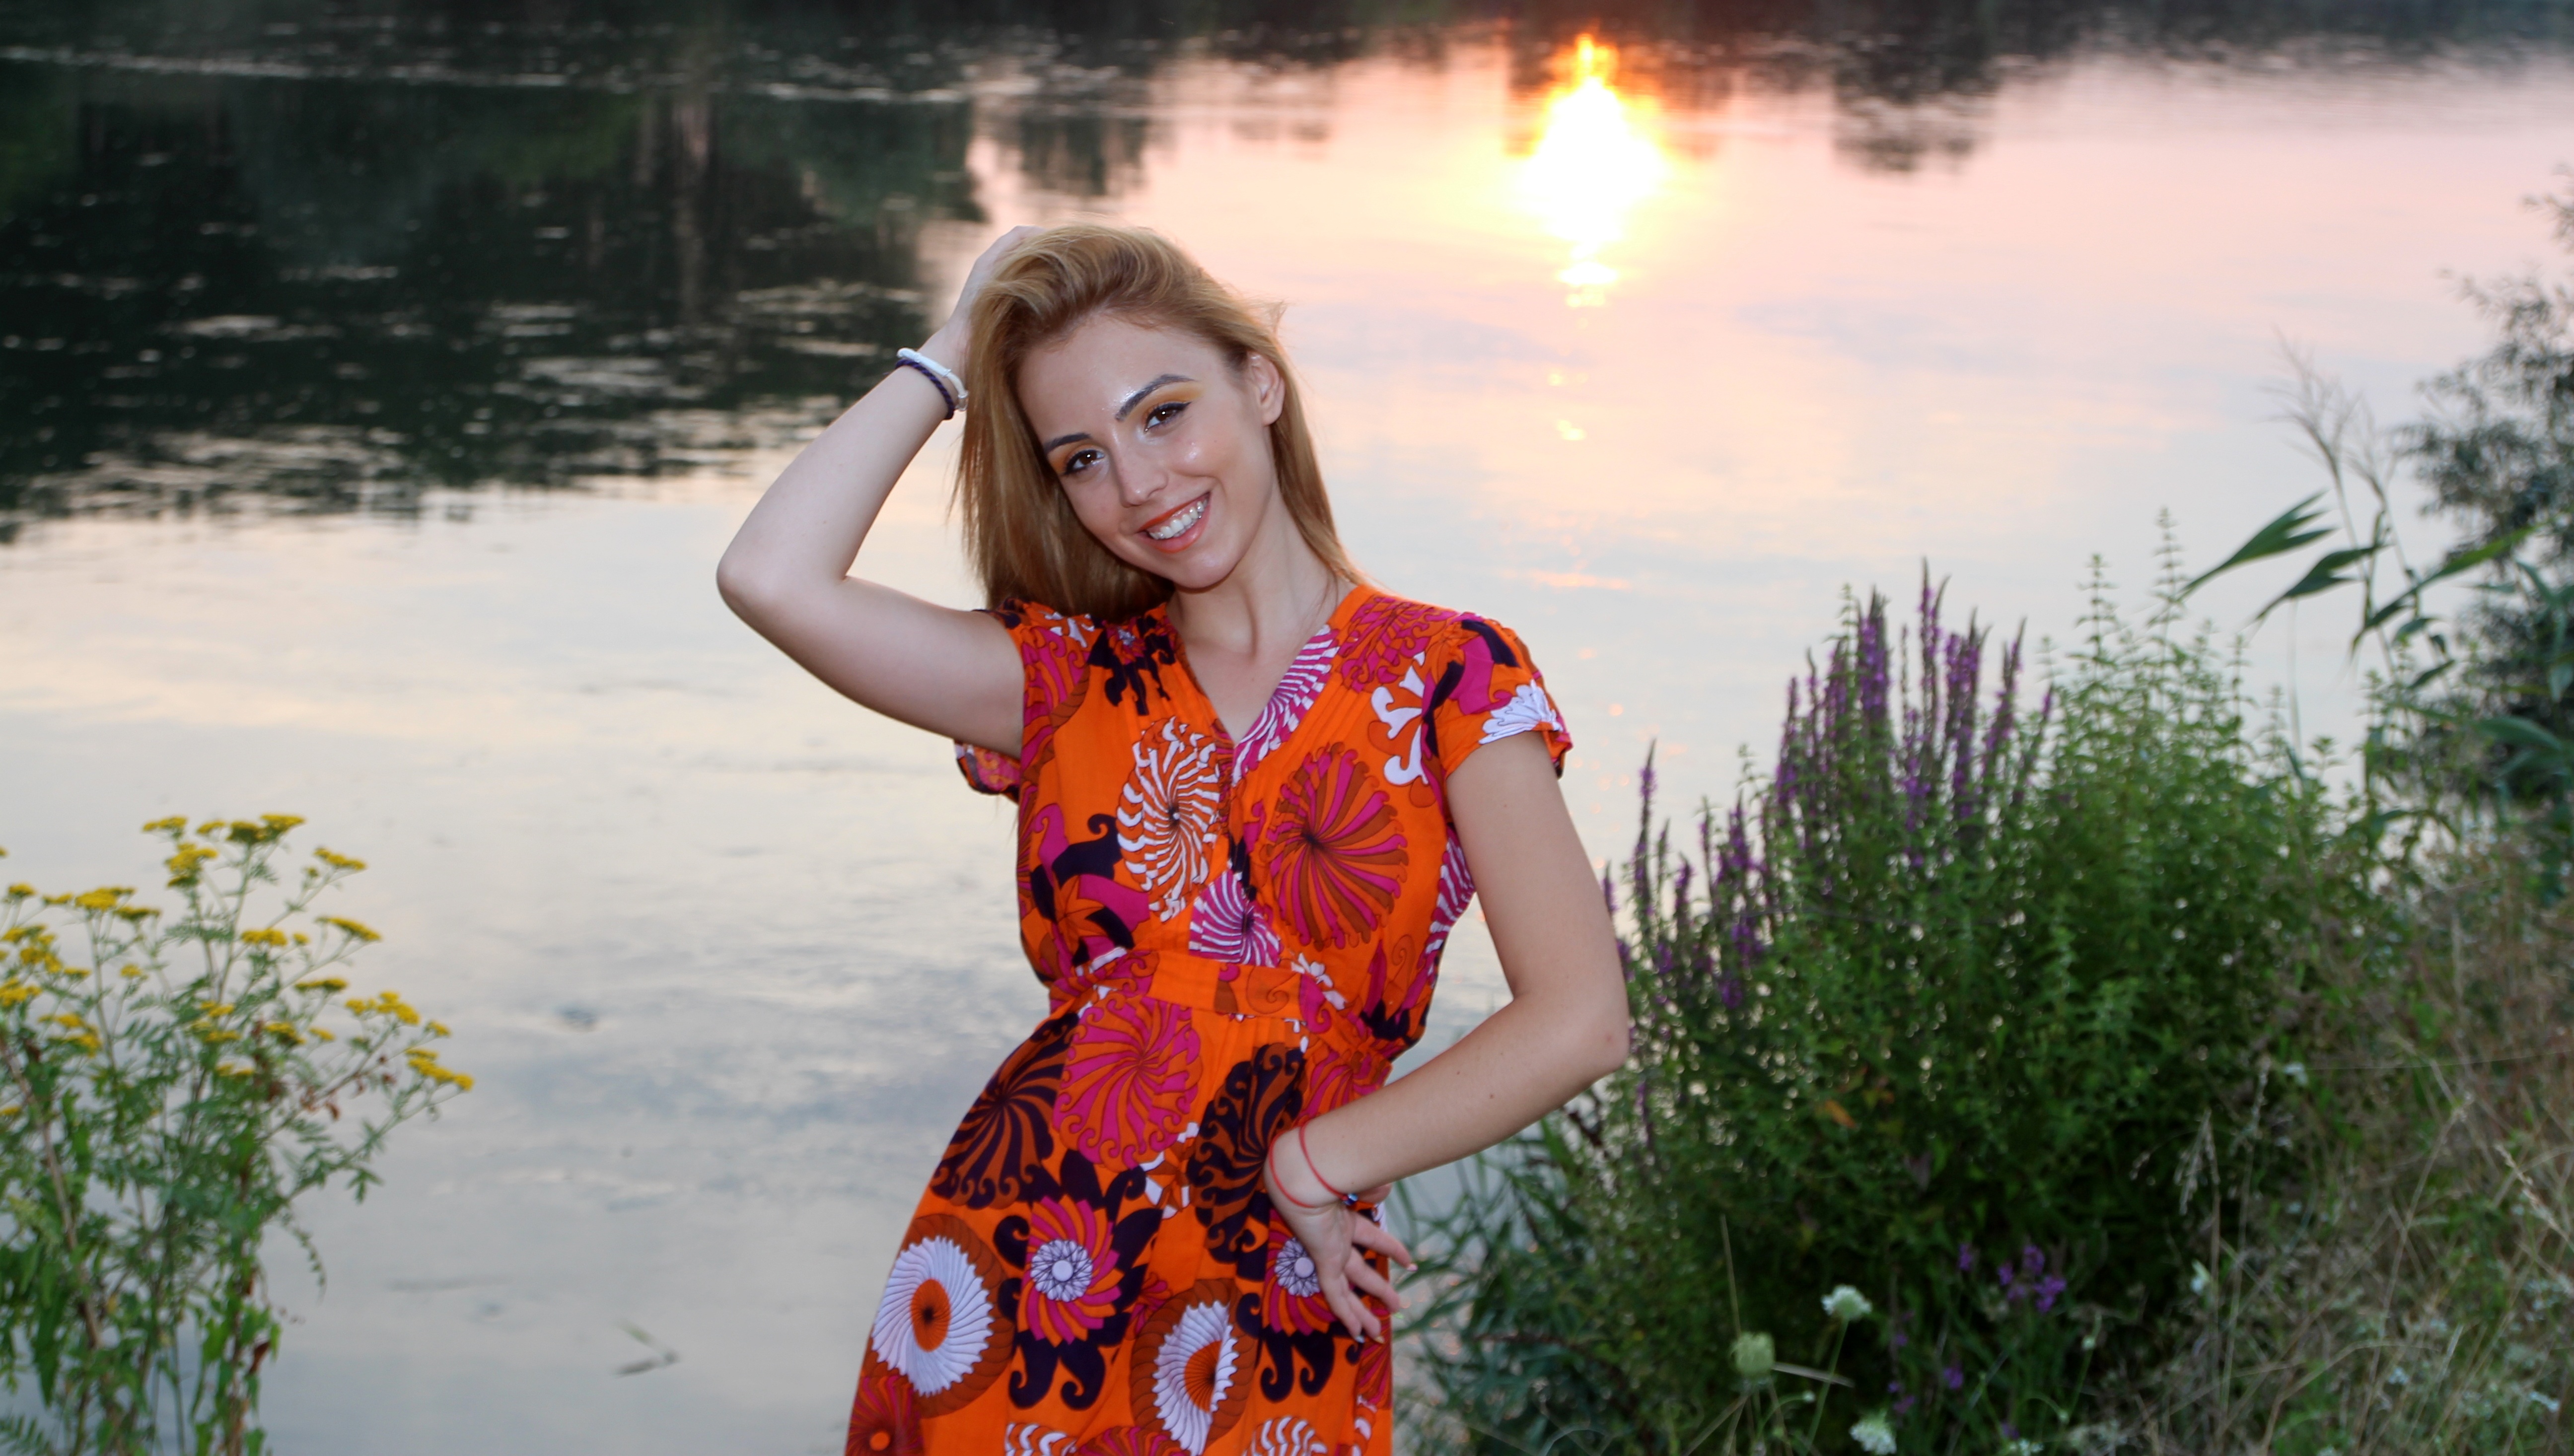
water, people, girl, sunset, flower, lake, model, spring, reflection, fashion, lady, blonde, season, in the evening, dress, beauty, photo shoot